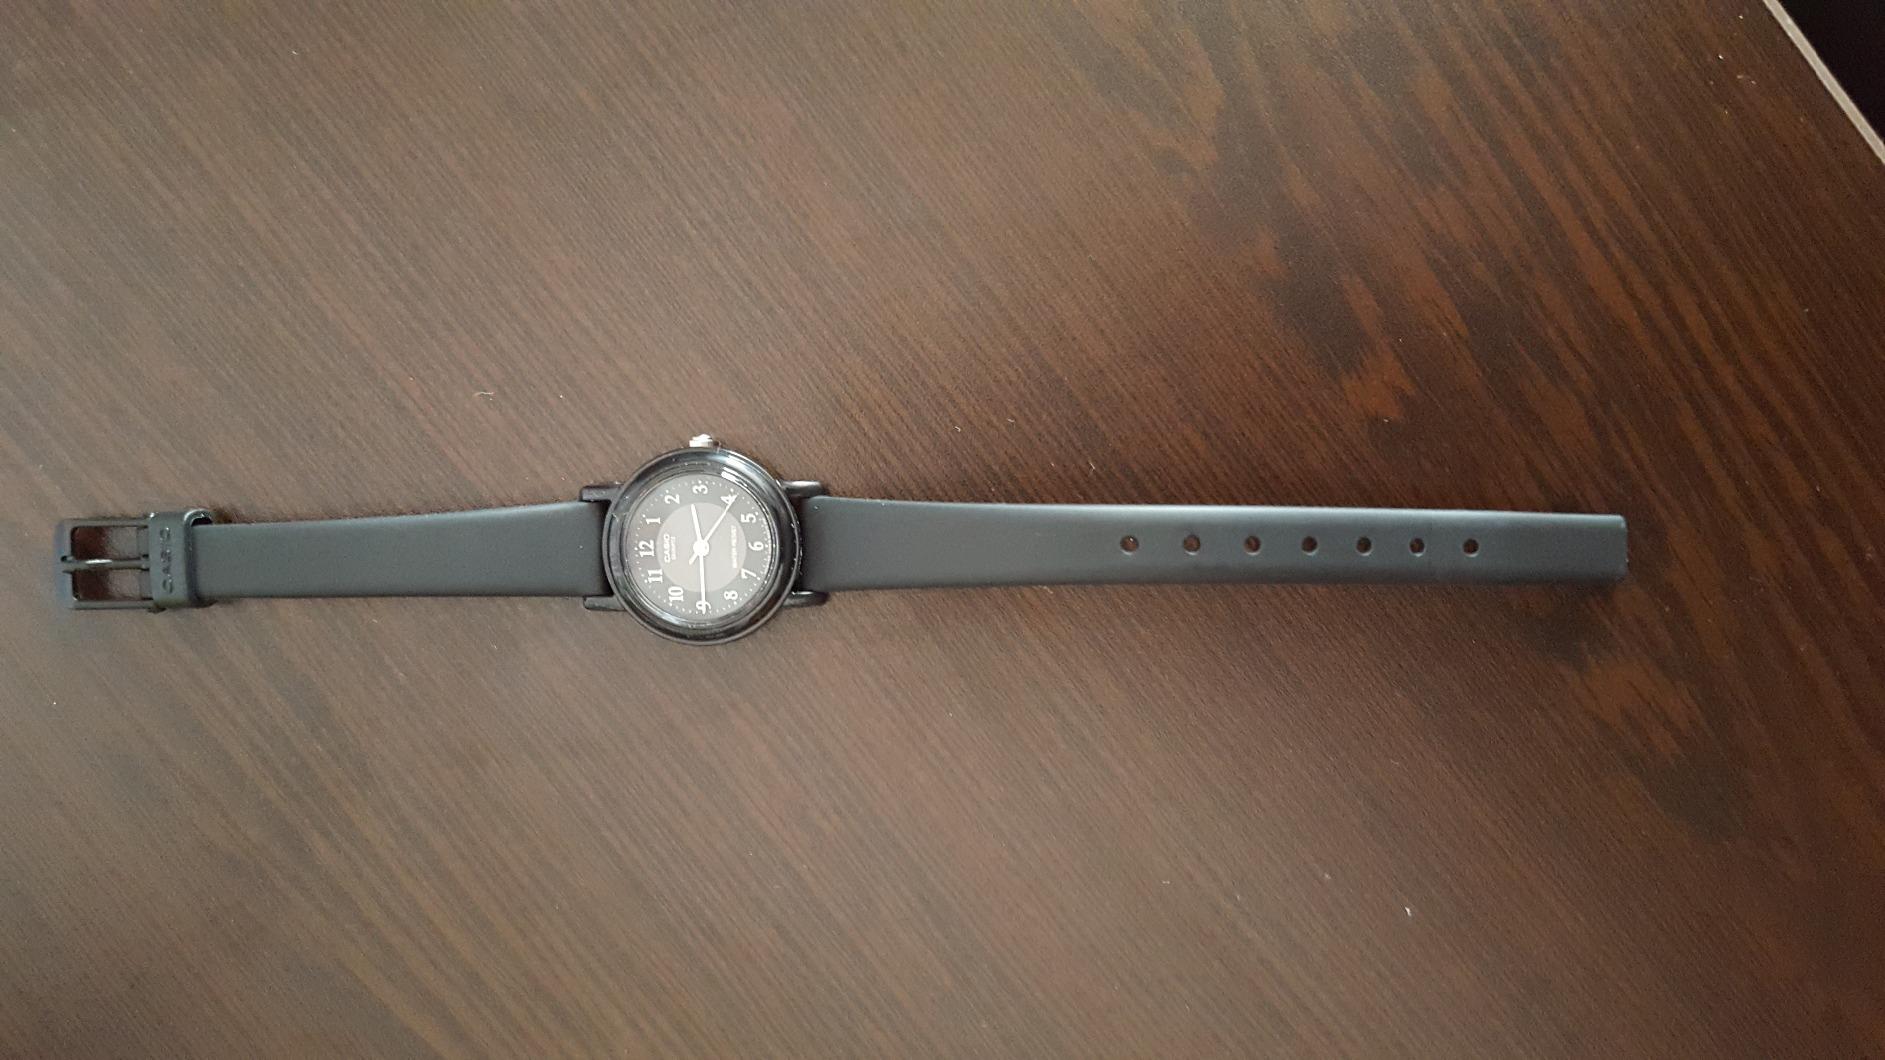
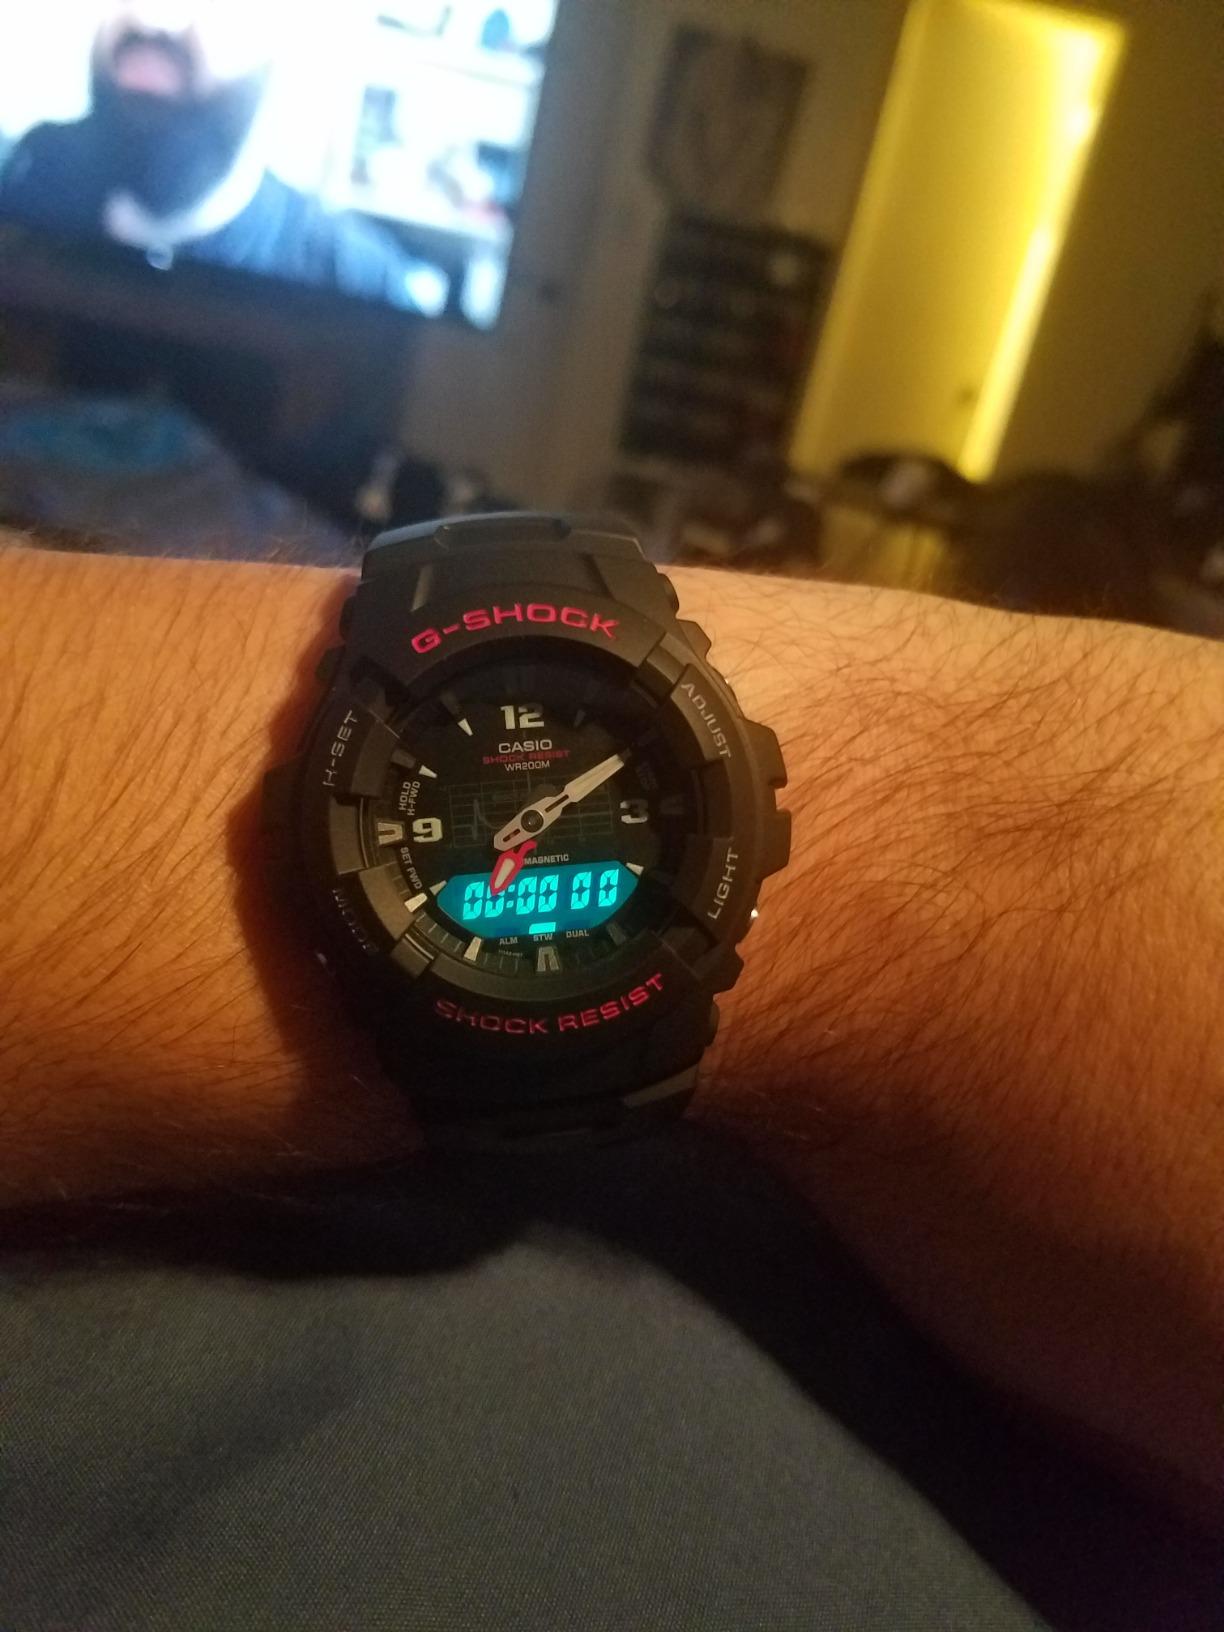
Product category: accessories_watch
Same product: no